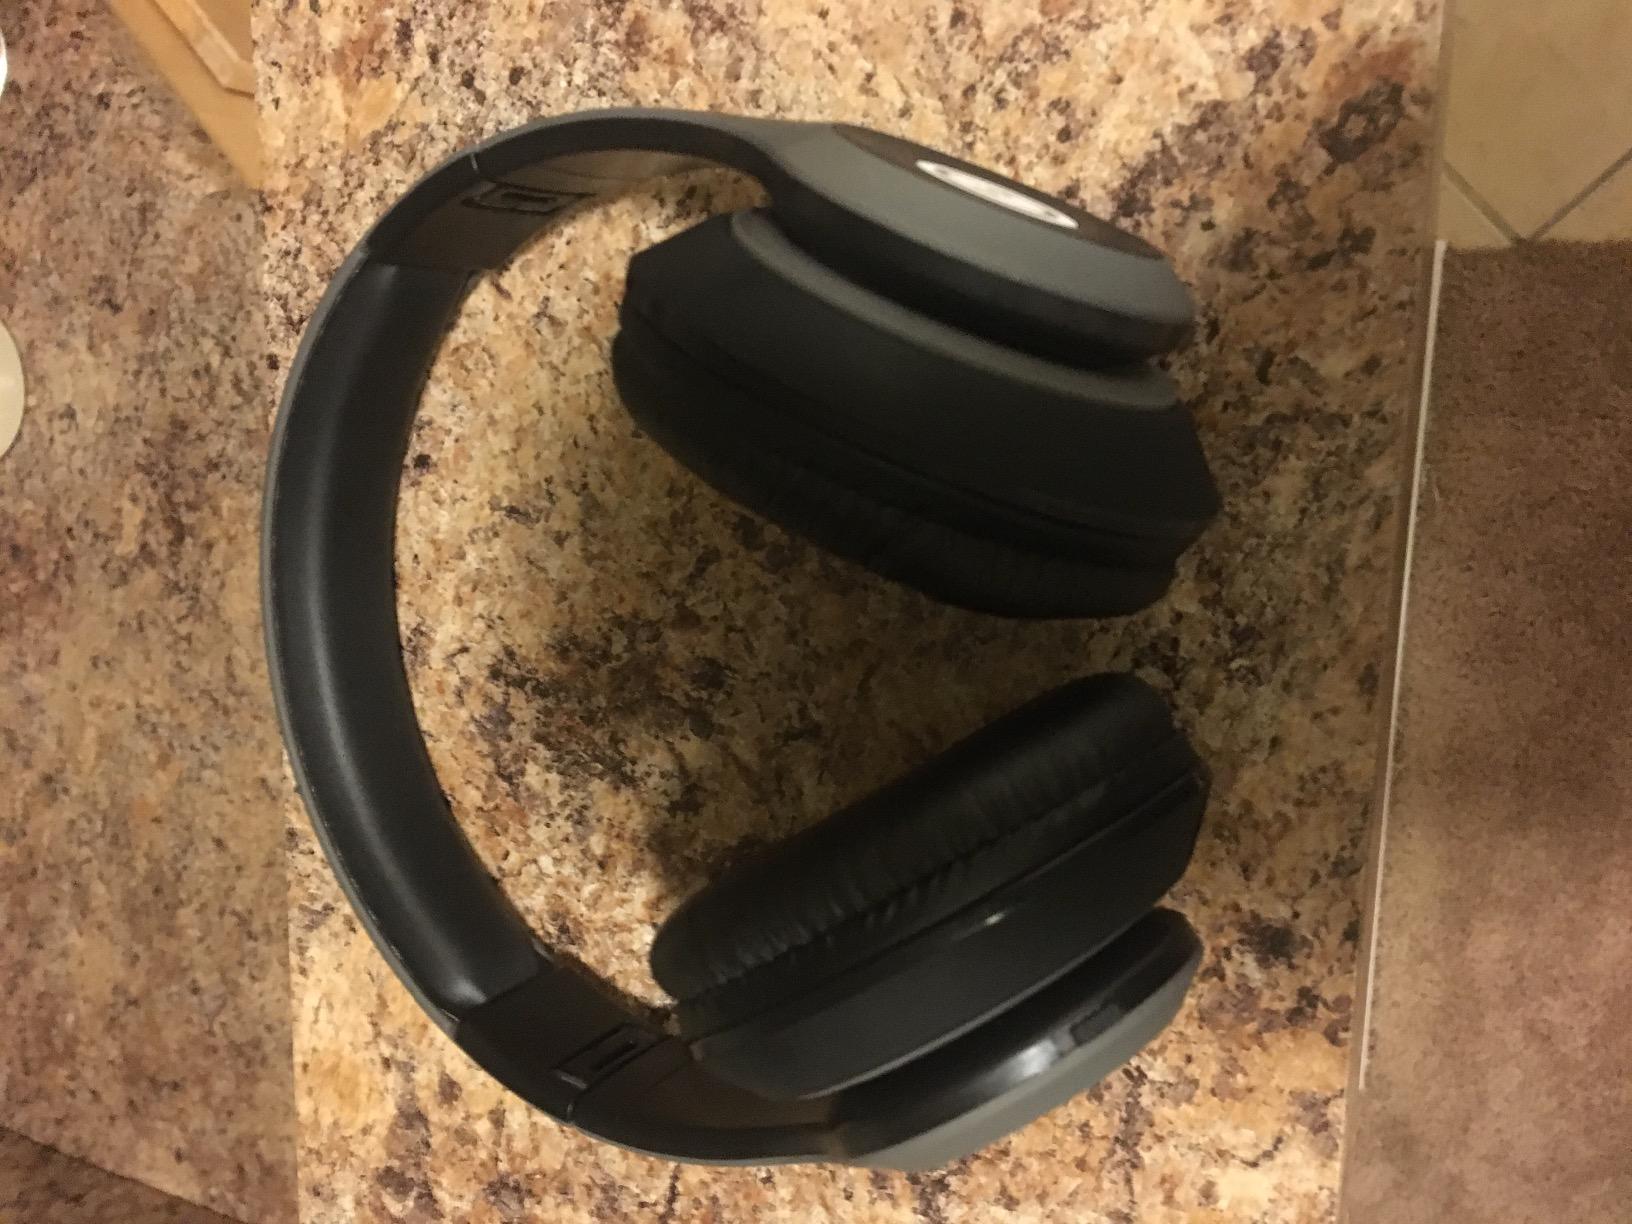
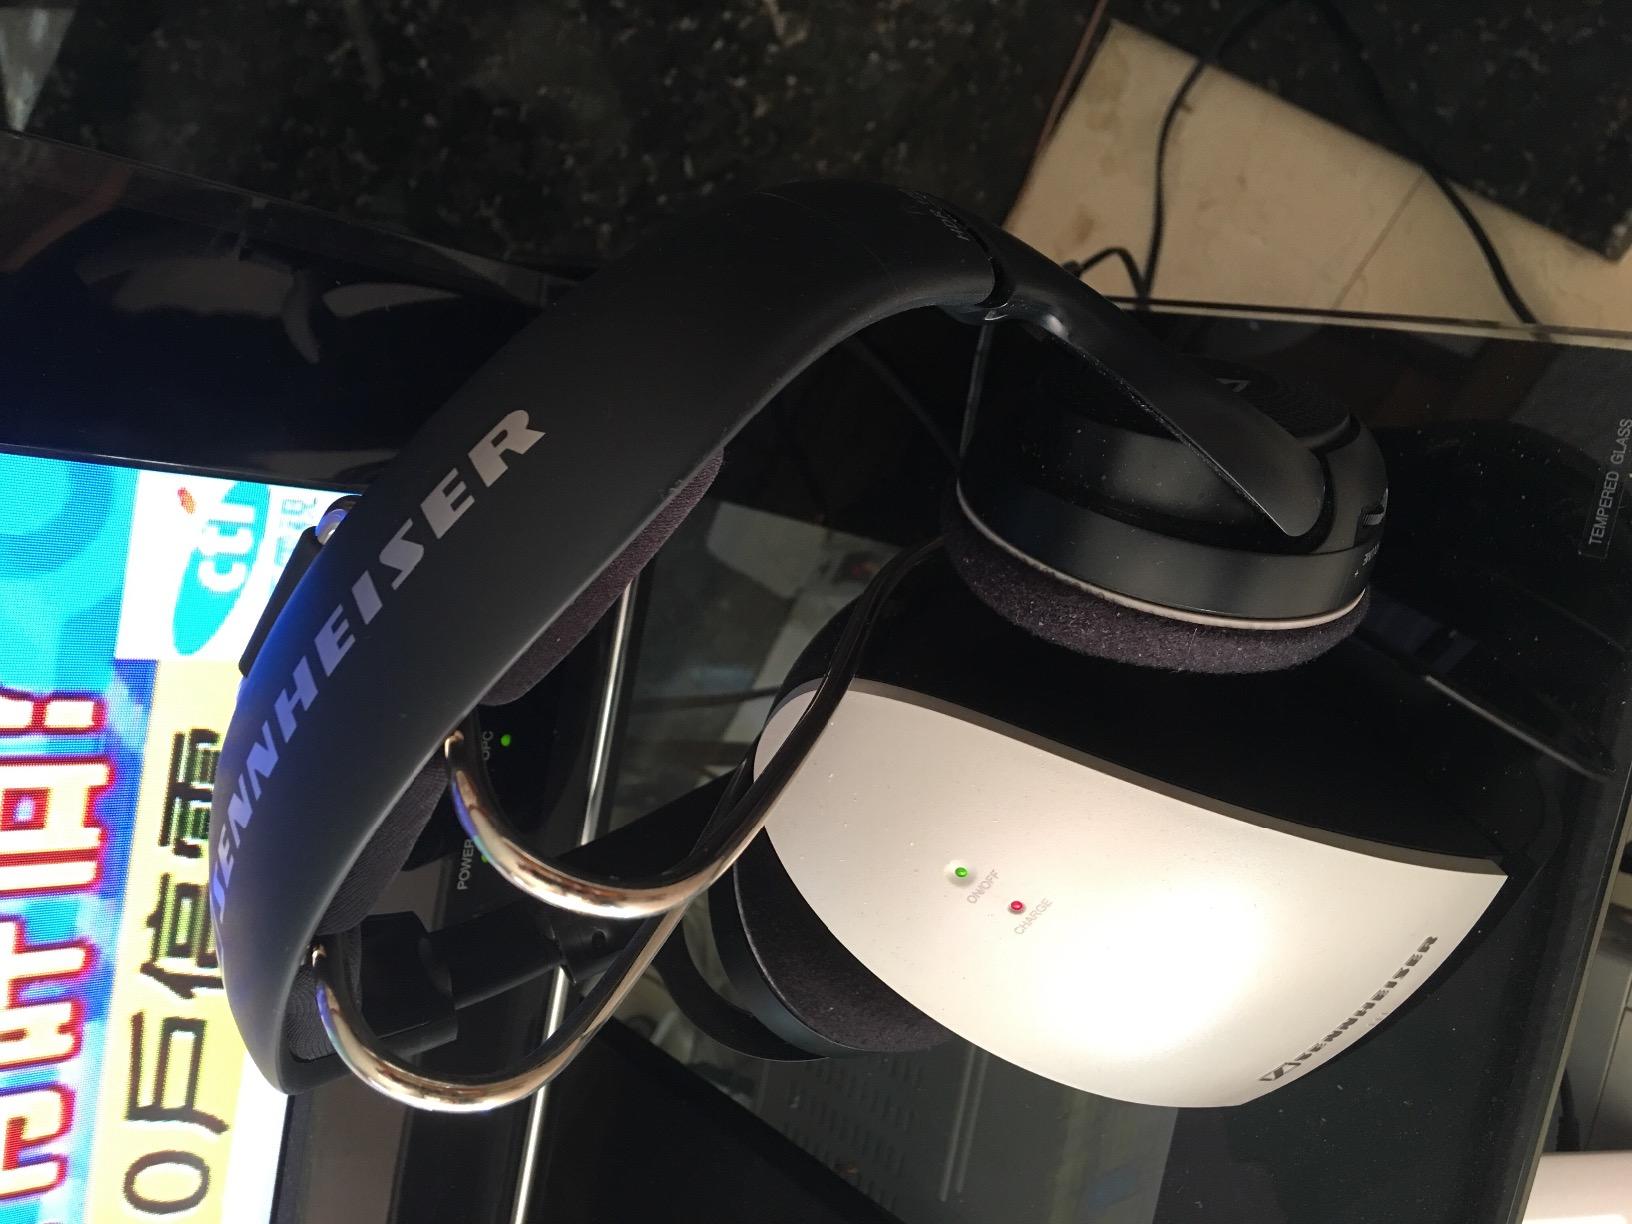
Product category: headphones
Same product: no